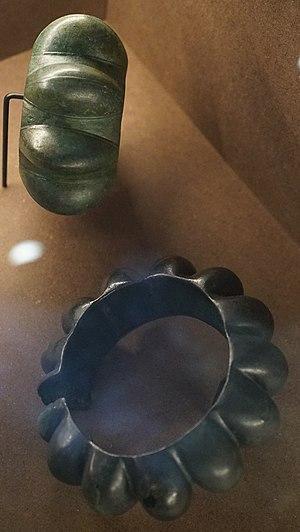
exposé à Troyes.
Crancey est une commune française, située dans le département de l'Aube en région Grand Est. Les habitants de Crancey sont les Cranceyons et Cranceyonnes.